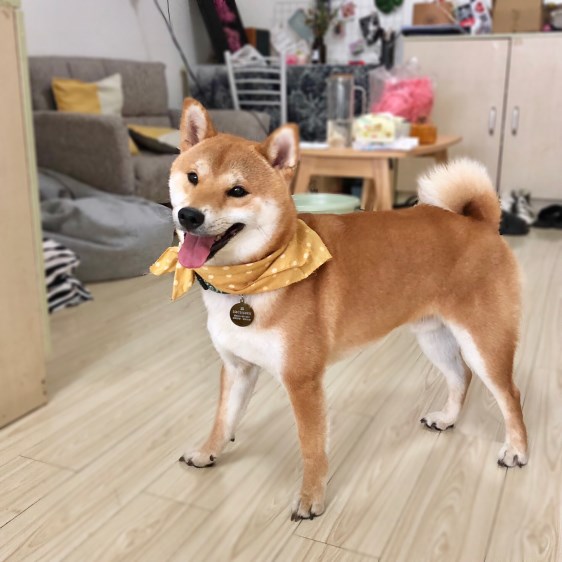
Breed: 1043-n000001-Shiba_Dog